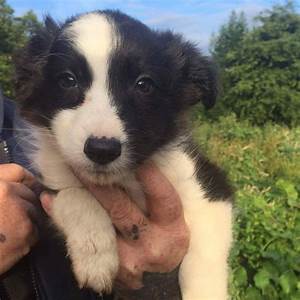
Label: cane